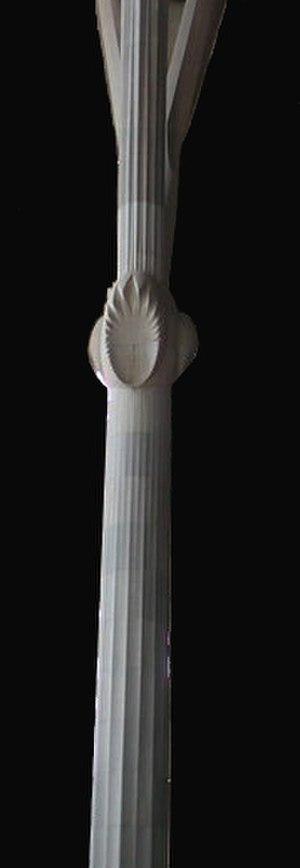
La Sagrada Família, Temple Expiatori de la Sagrada Família de son nom complet en catalan, ou Templo Expiatorio de la Sagrada Familia en espagnol est une basilique de Barcelone dont la construction a commencé en 1882.